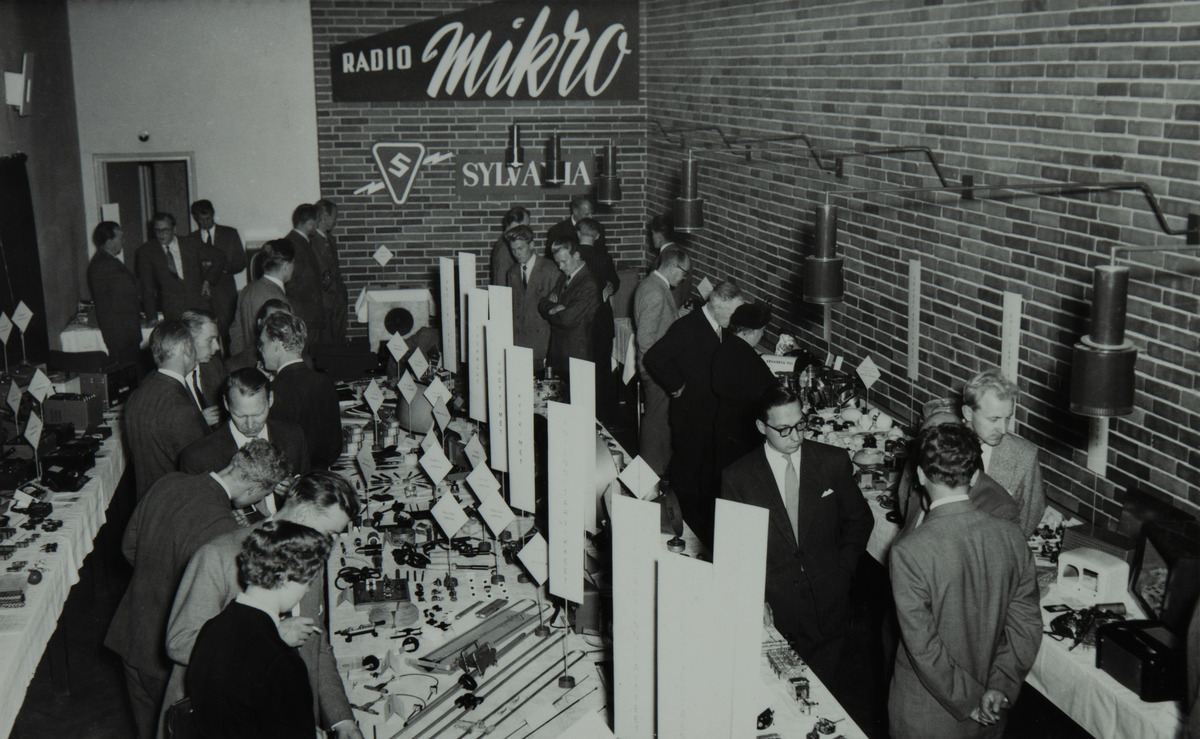
Radio-Mikron erikoisnäyttely Insinööritalolla, Ratakatu 9
sisällön kuvaus: Radio-Mikron erikoisnäyttely Insinööritalolla, Ratakatu 9. Näyttely oli tarkoitettu liikemiehille ja alasta kiinnostuneille yksityishenkilöille. Arkisin näyttelyyn tutustui alan yritysten edustajia. Näyttely oli avoinna 22.9.1955-2.10.1955. mustavalkoinen
Ajankohta: kuvausaika 19550922-19551002
Paikka: Suomi, Uusimaa, Helsinki, Punavuori Helsinki, Ratakatu 9
Aiheet: Radio-Mikro Oy, näyttelyt, interiöörit, tukkukauppa, elektroniikka, yleisö, kyltit